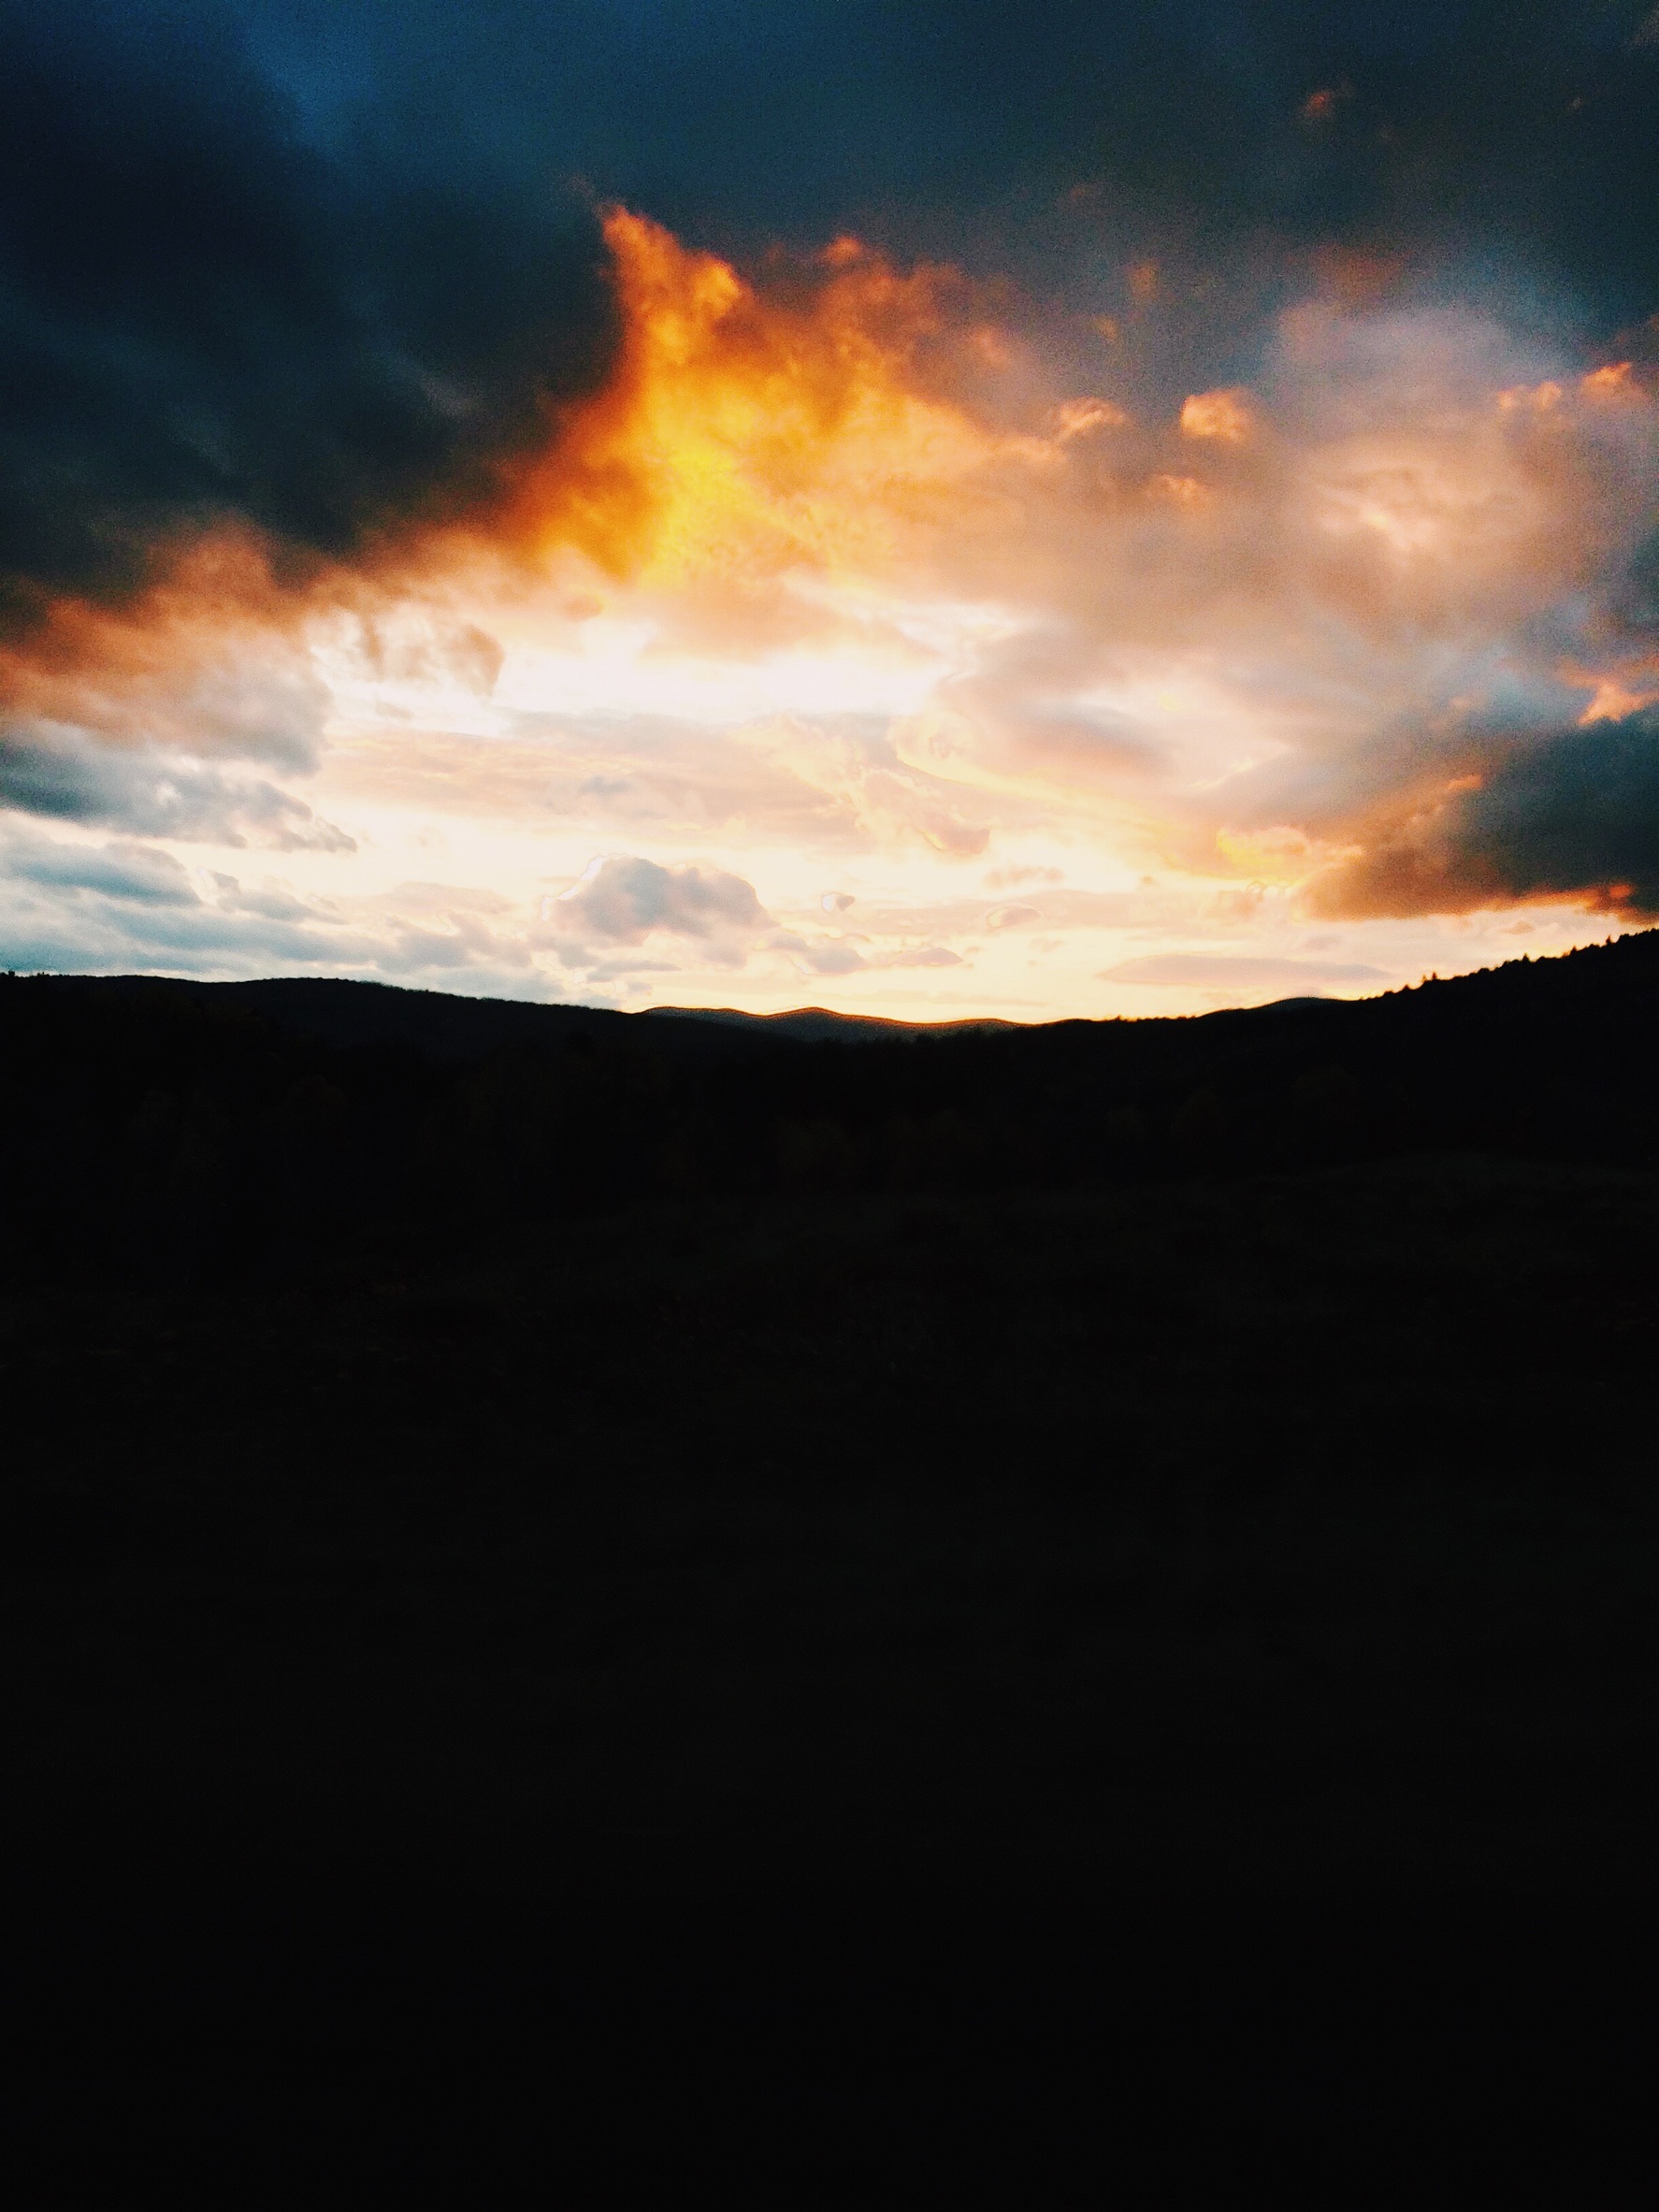
nature, horizon, mountain, light, cloud, sky, sun, sunrise, sunset, sunlight, dawn, atmosphere, dusk, evening, orange, reflection, darkness, bright, dramatic, astronomical object, meteorological phenomenon